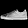
Label: Sneaker